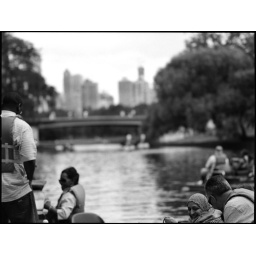
swan boats in lincoln park.